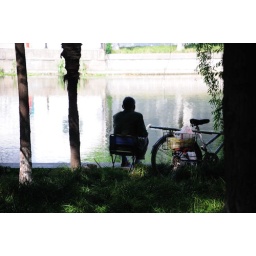
An old man is sitting beside of lake and fishing